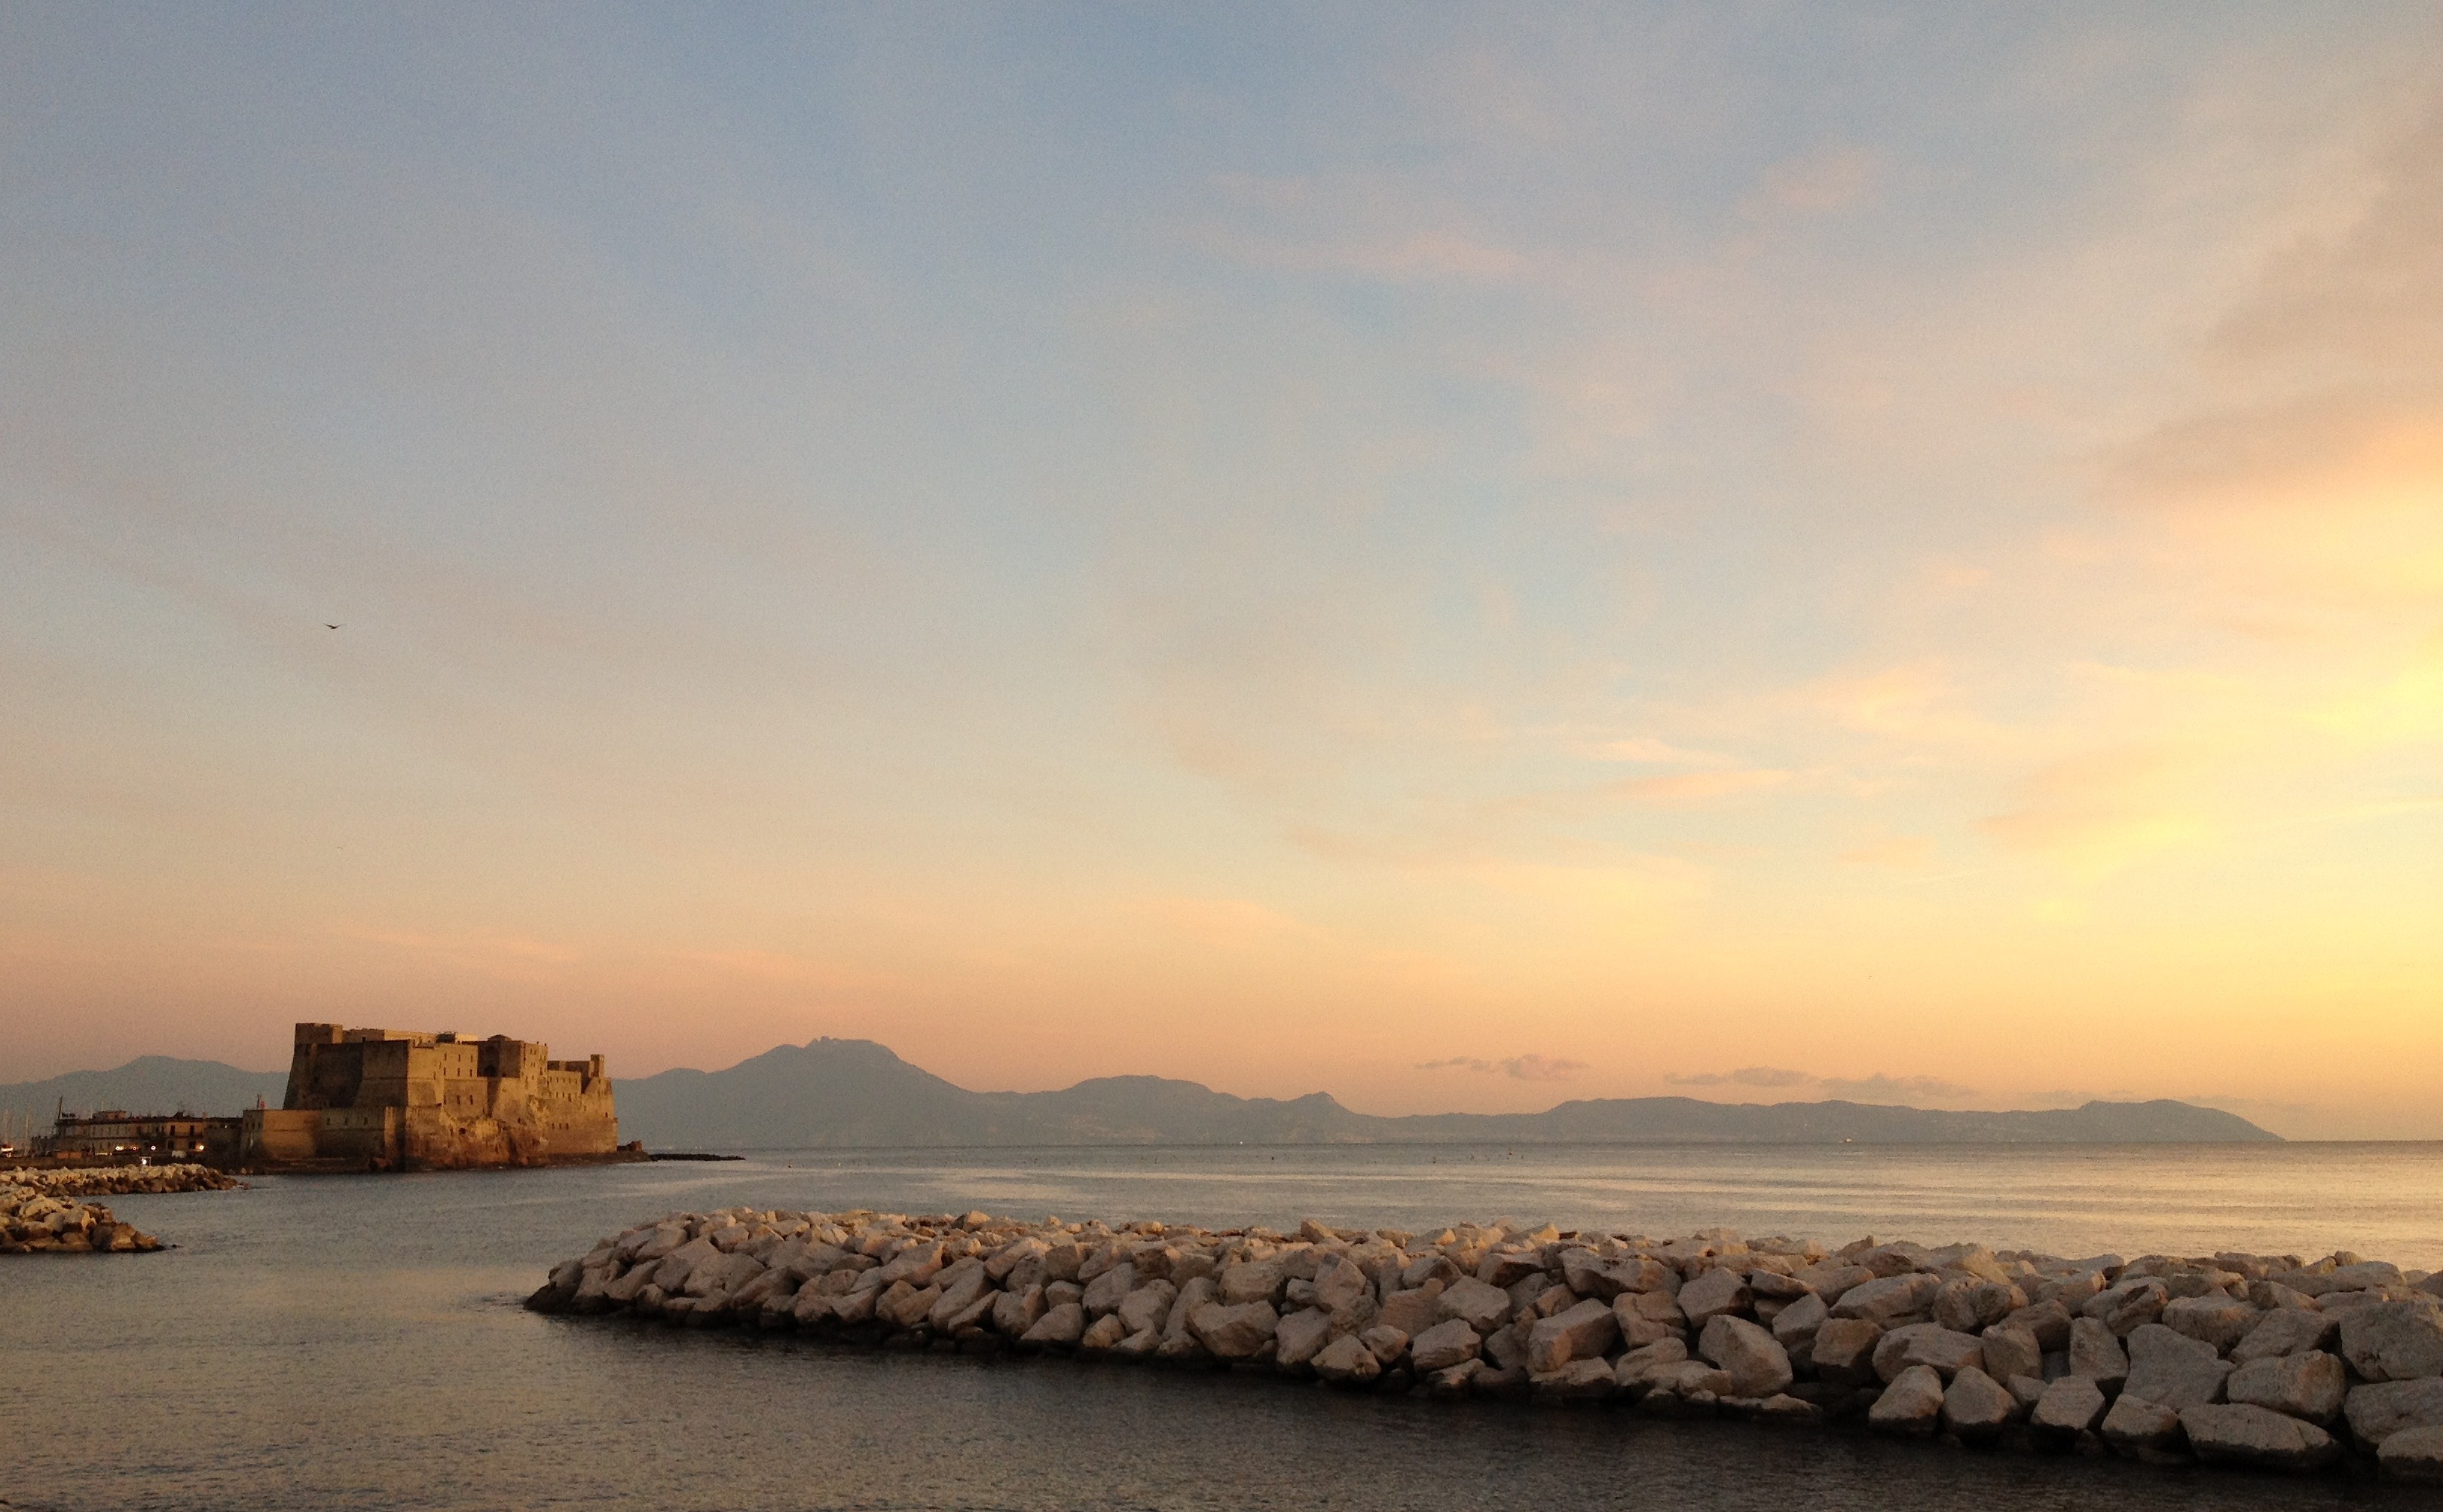
beach, landscape, sea, coast, water, nature, sand, ocean, horizon, cloud, sky, sunrise, sunset, sunlight, morning, shore, wave, old, dawn, dusk, evening, reflection, bay, castle, landmark, italy, rocks, outside, stones, fortress, mountains, beautiful, historical, cape, naples, atmospheric phenomenon